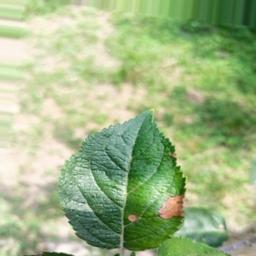
Label: Alternaria